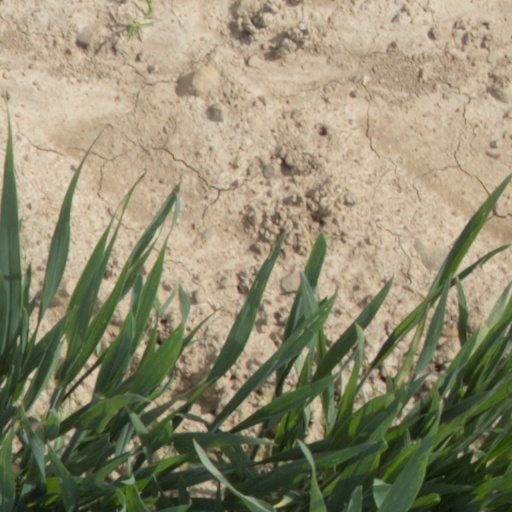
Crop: wheat